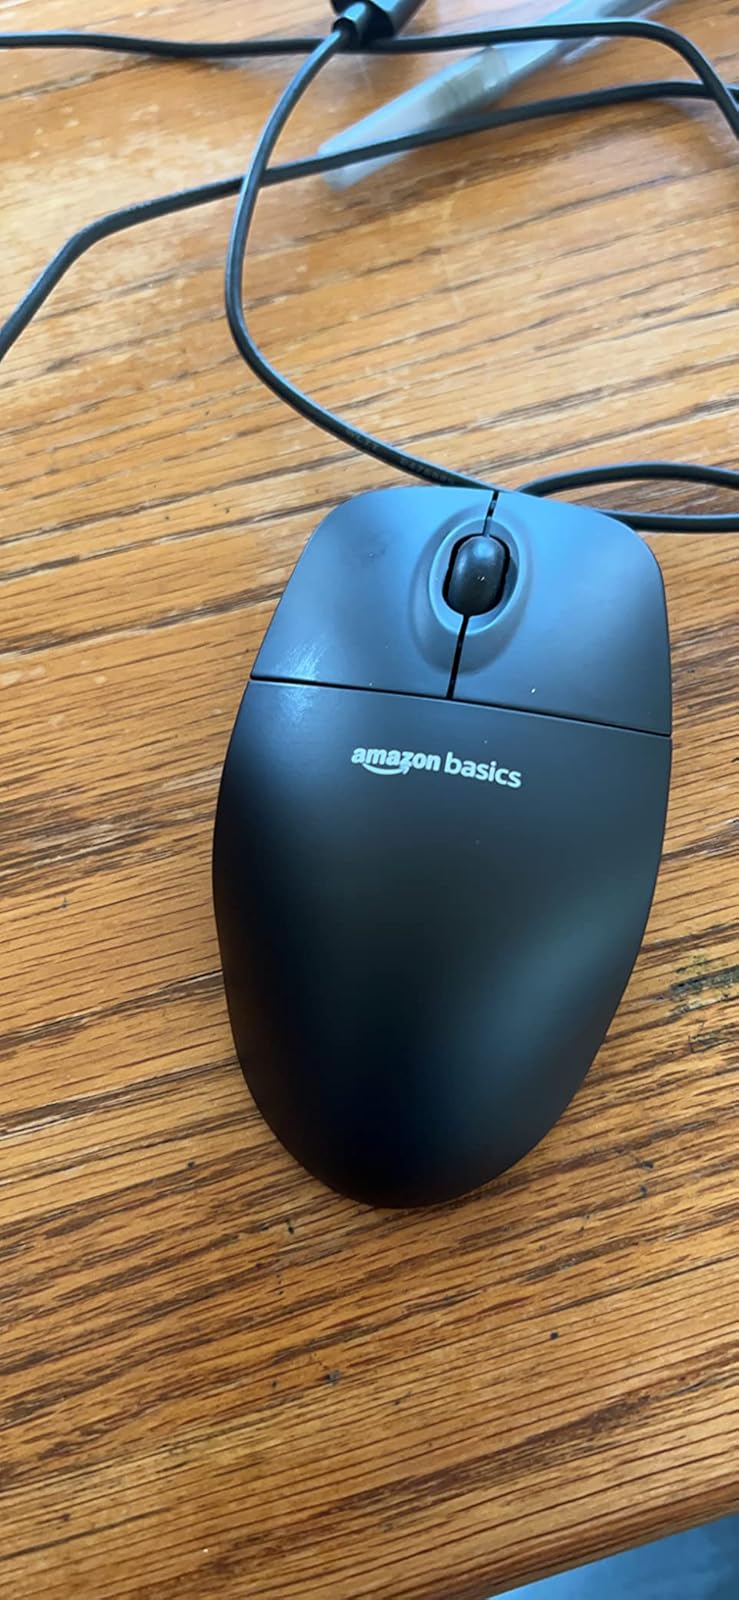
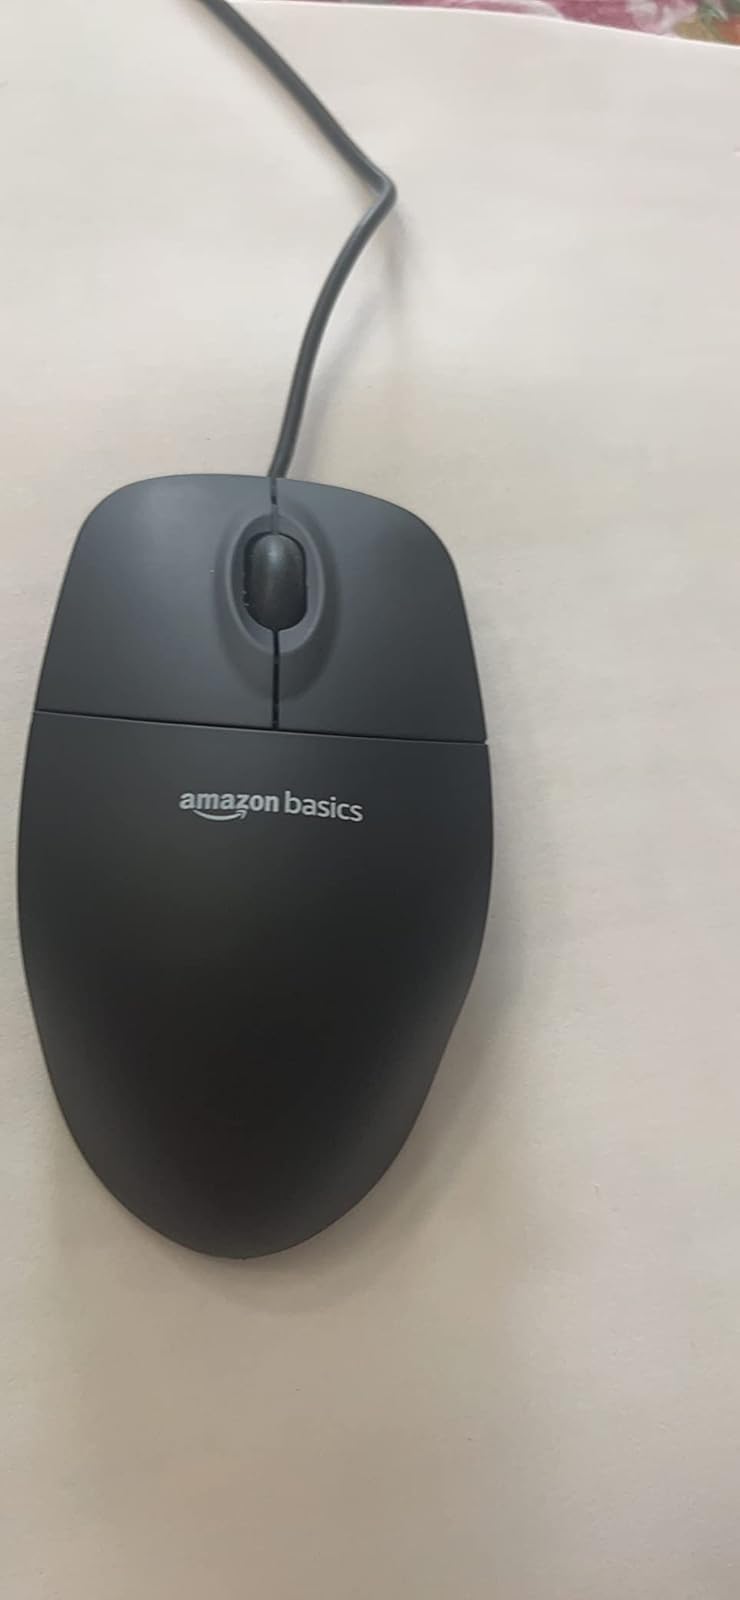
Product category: mouse
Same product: yes